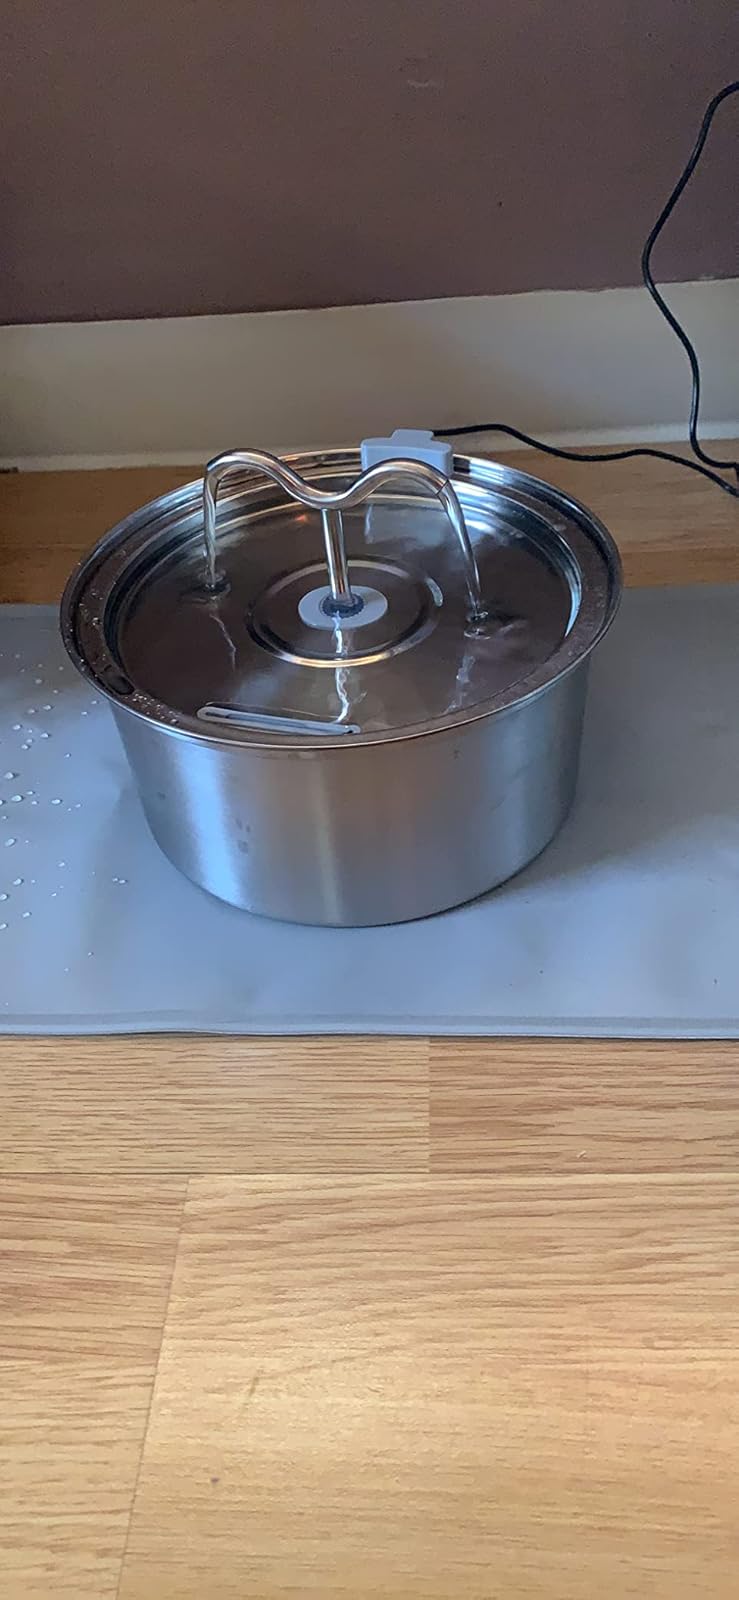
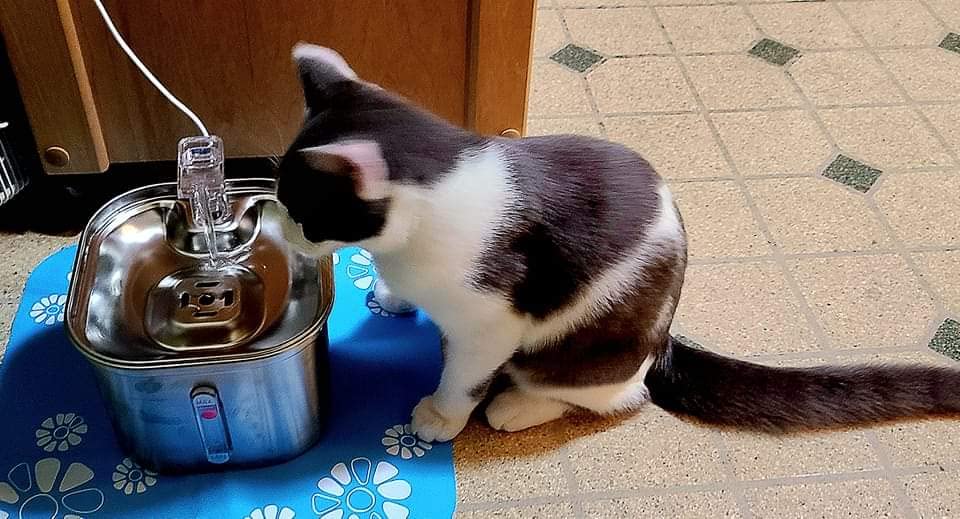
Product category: items_bowl
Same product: no